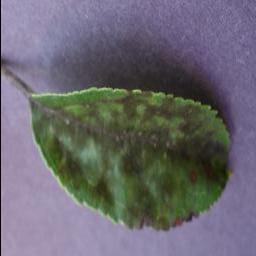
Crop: apple
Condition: scab